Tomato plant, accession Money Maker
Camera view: horizontal (90 deg, fisheye); turntable rotation: 210 degrees
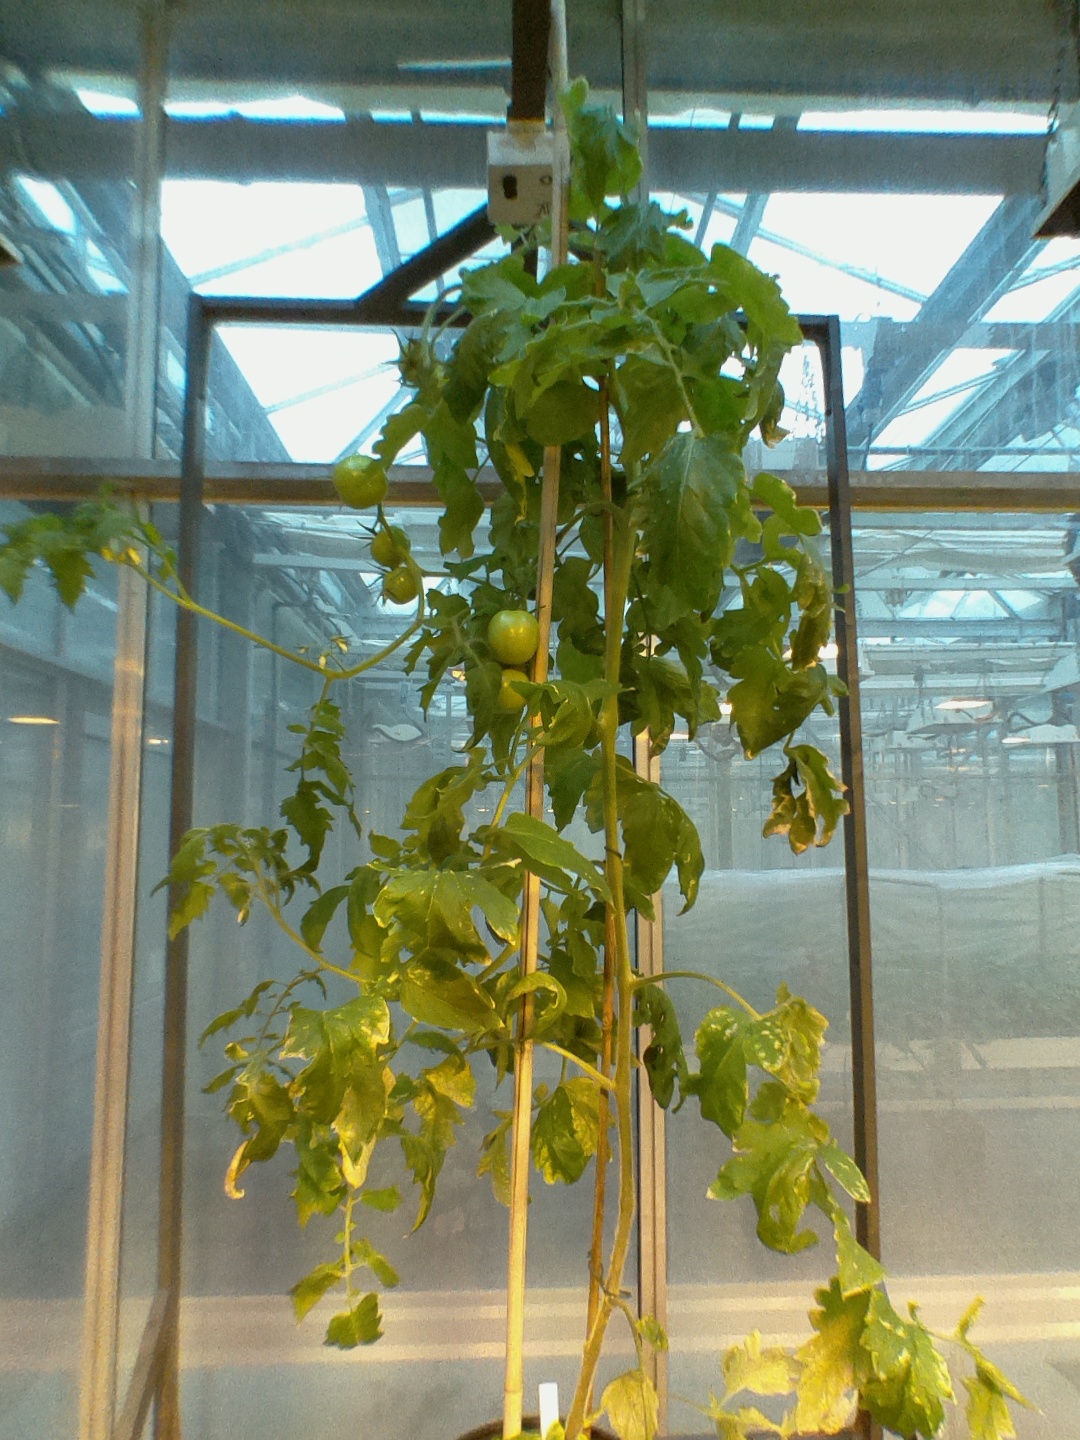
BBCH growth stage 76: 60%-70% of final fruit size